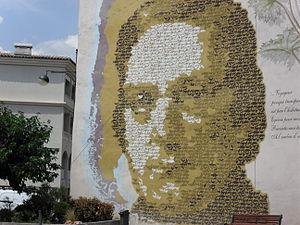
Portrait de Claude Gay à Draguignan, vu depuis le marchand d'huîtres du boulevard de la Liberté. Le portrait est constitué de plusieurs centaines images d'animaux sauvages.
Claude Gay, souvent nommé Claudio Gay Mouret dans les textes en espagnol, est un naturaliste et historien français, né le 18 mars 1800 à Draguignan et mort le 29 novembre 1873 au Deffens, près de Flayosc.
Draguignan est une commune française située dans le département du Var en région Provence-Alpes-Côte d'Azur.